Cape du Couedic

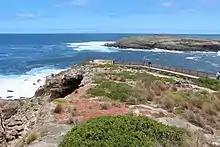
Cape du Couedic

Cape du Couedic is one of twenty geological features on Kangaroo Island that have been listed as a geological monument by the Geological Society of Australia.